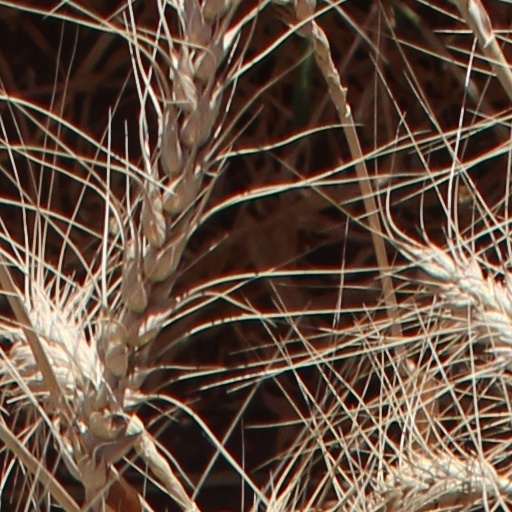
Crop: wheat